Boston Bruins

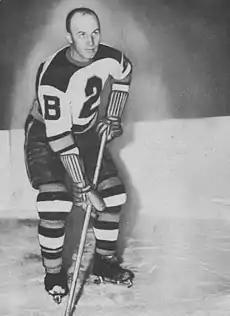
Eddie Shore as a member of the Boston Bruins.

On December 1, 1924, the Bruins won the first ever NHL game played in the United States, hosting the Montreal Maroons at Boston Arena, with Smokey Harris scoring the first-ever Bruins goal, spurring the Bruins to a 2–1 win. This would be one of the few high points of the season, as the Bruins lost their next 11 games and only managed a 6–24–0 record, finishing in last place in its first season. The Bruins played three more seasons at the Arena, after which they became the main tenant of Boston Garden.